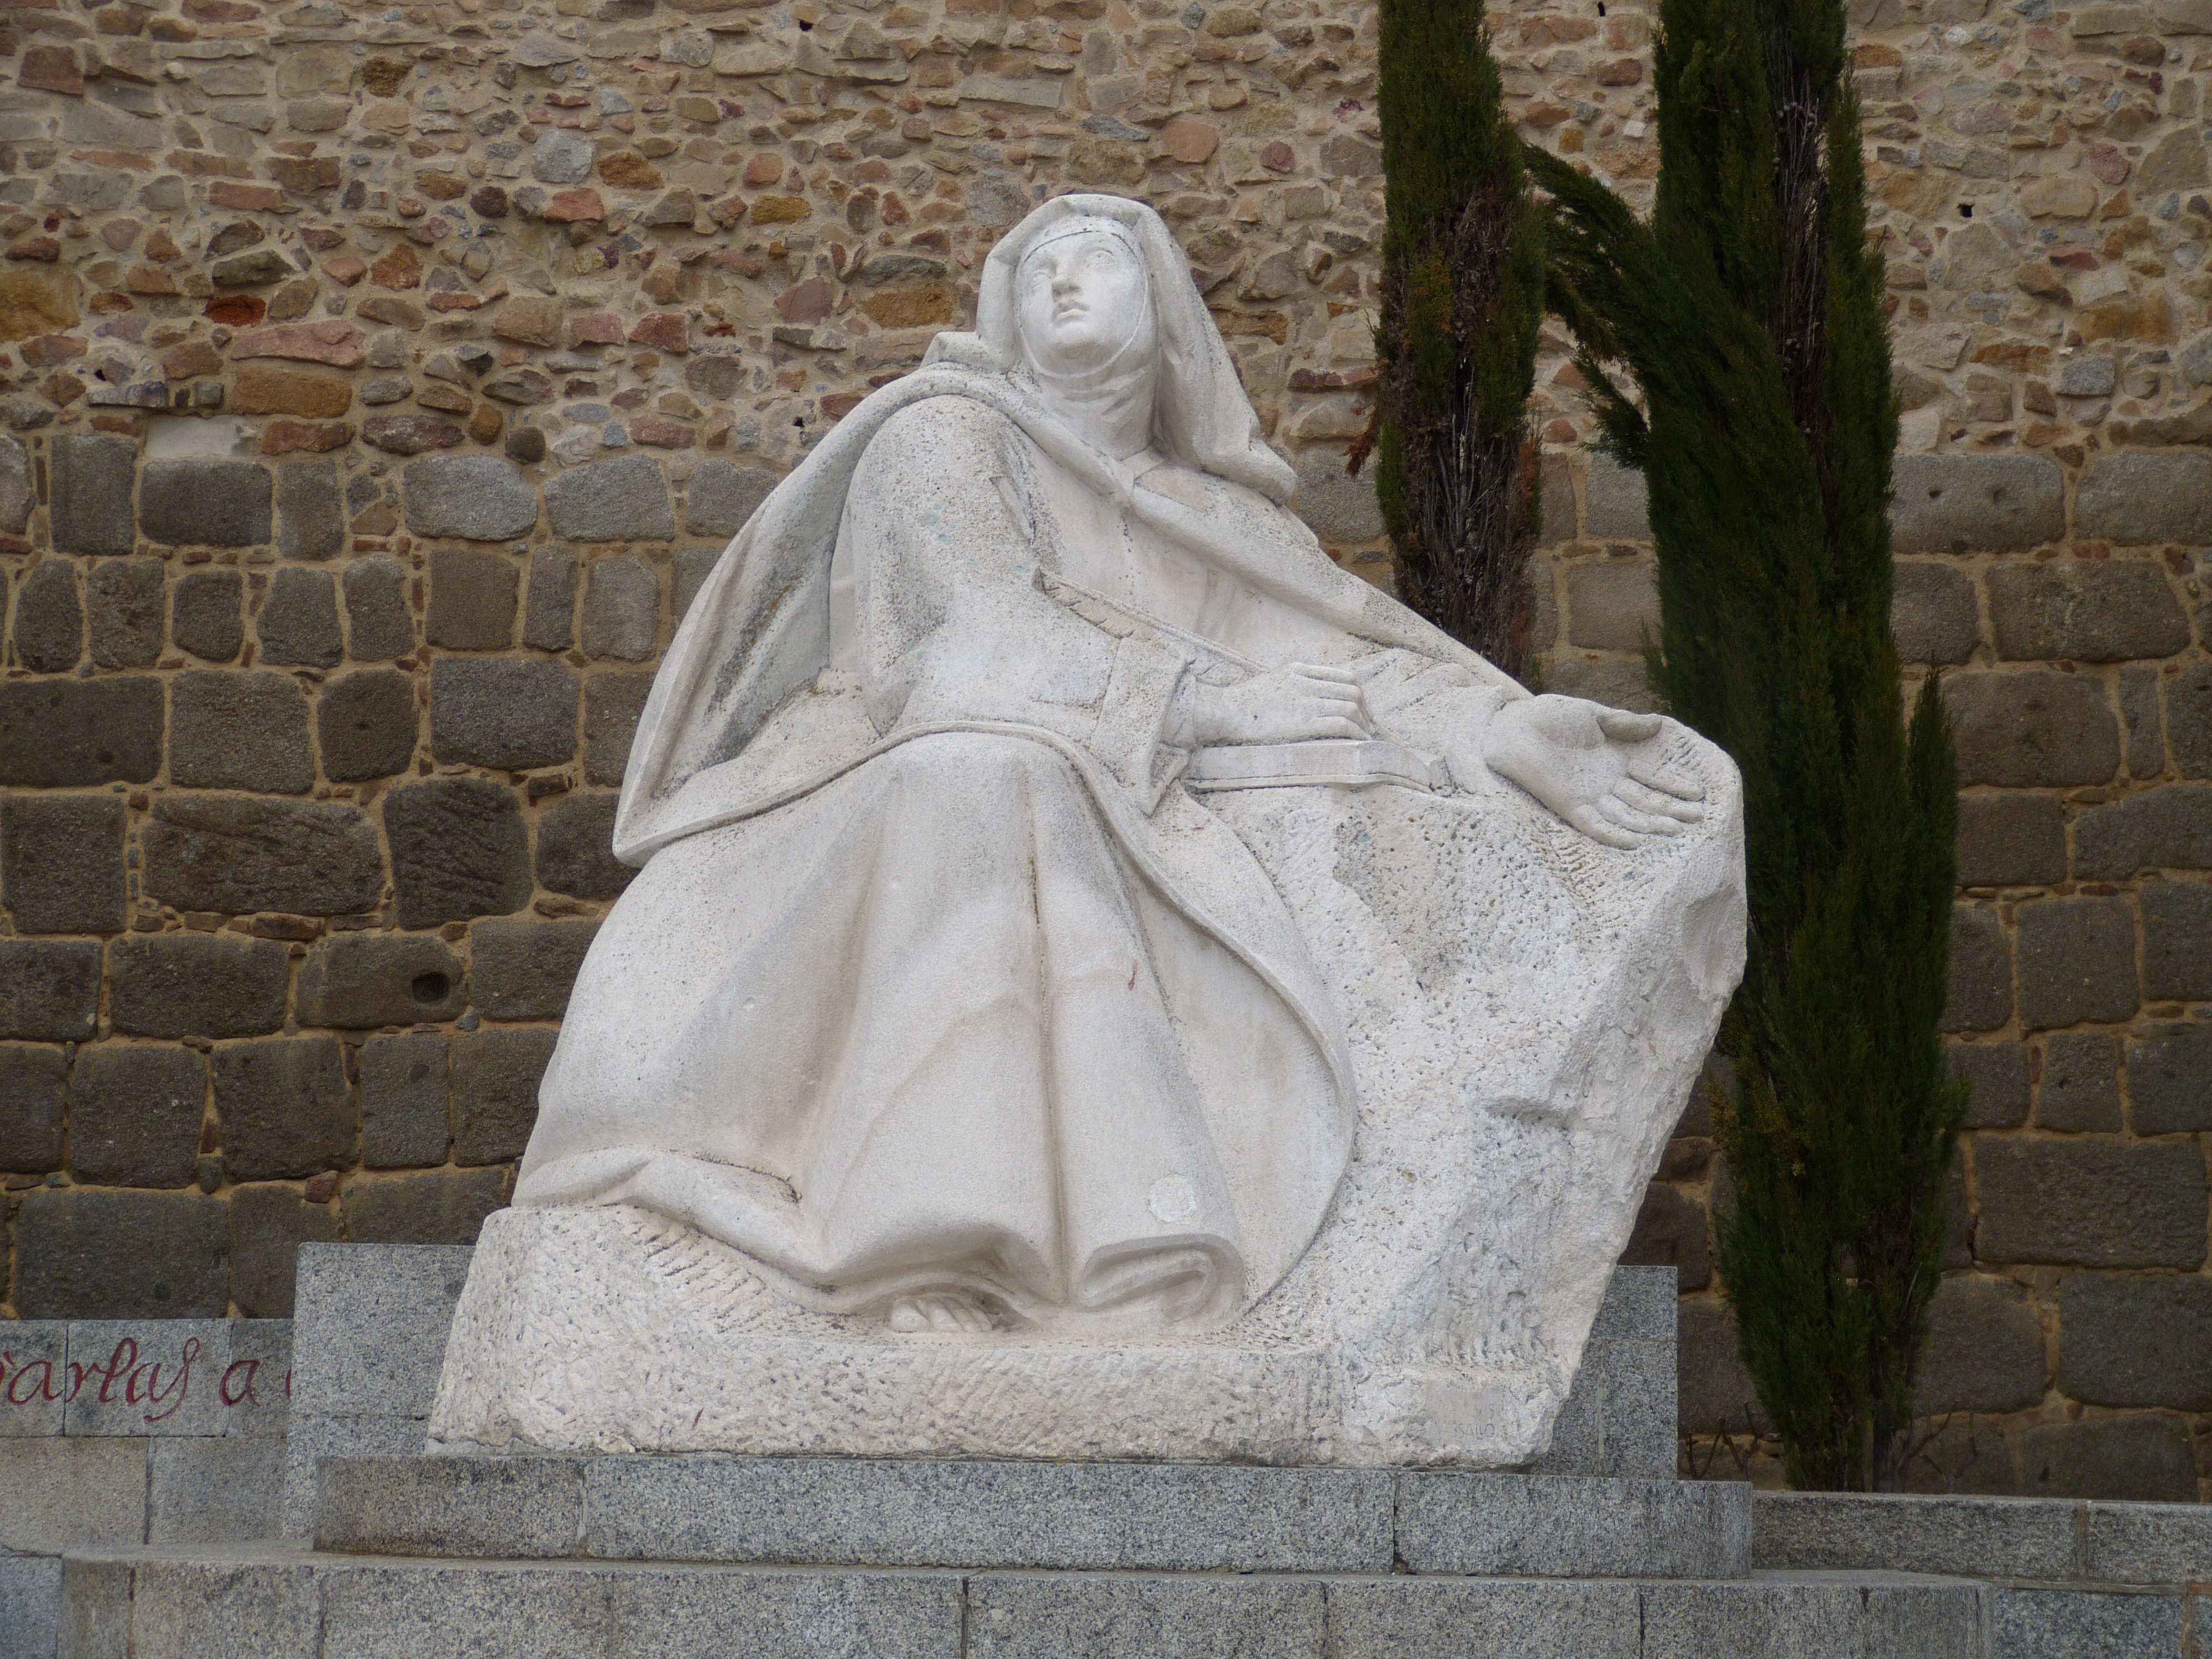
rock, monument, statue, sculpture, religious, catholic, art, spain, temple, marble, worship, holy, carving, relief, believe, stele, mysticism, castile, avila, stone carving, ancient history, theresa